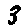
Label: 3